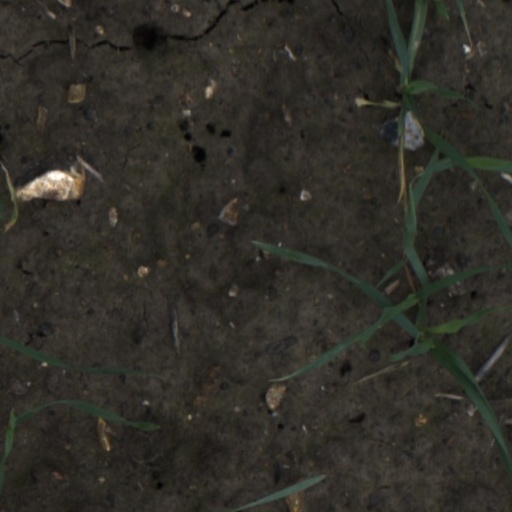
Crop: wheat